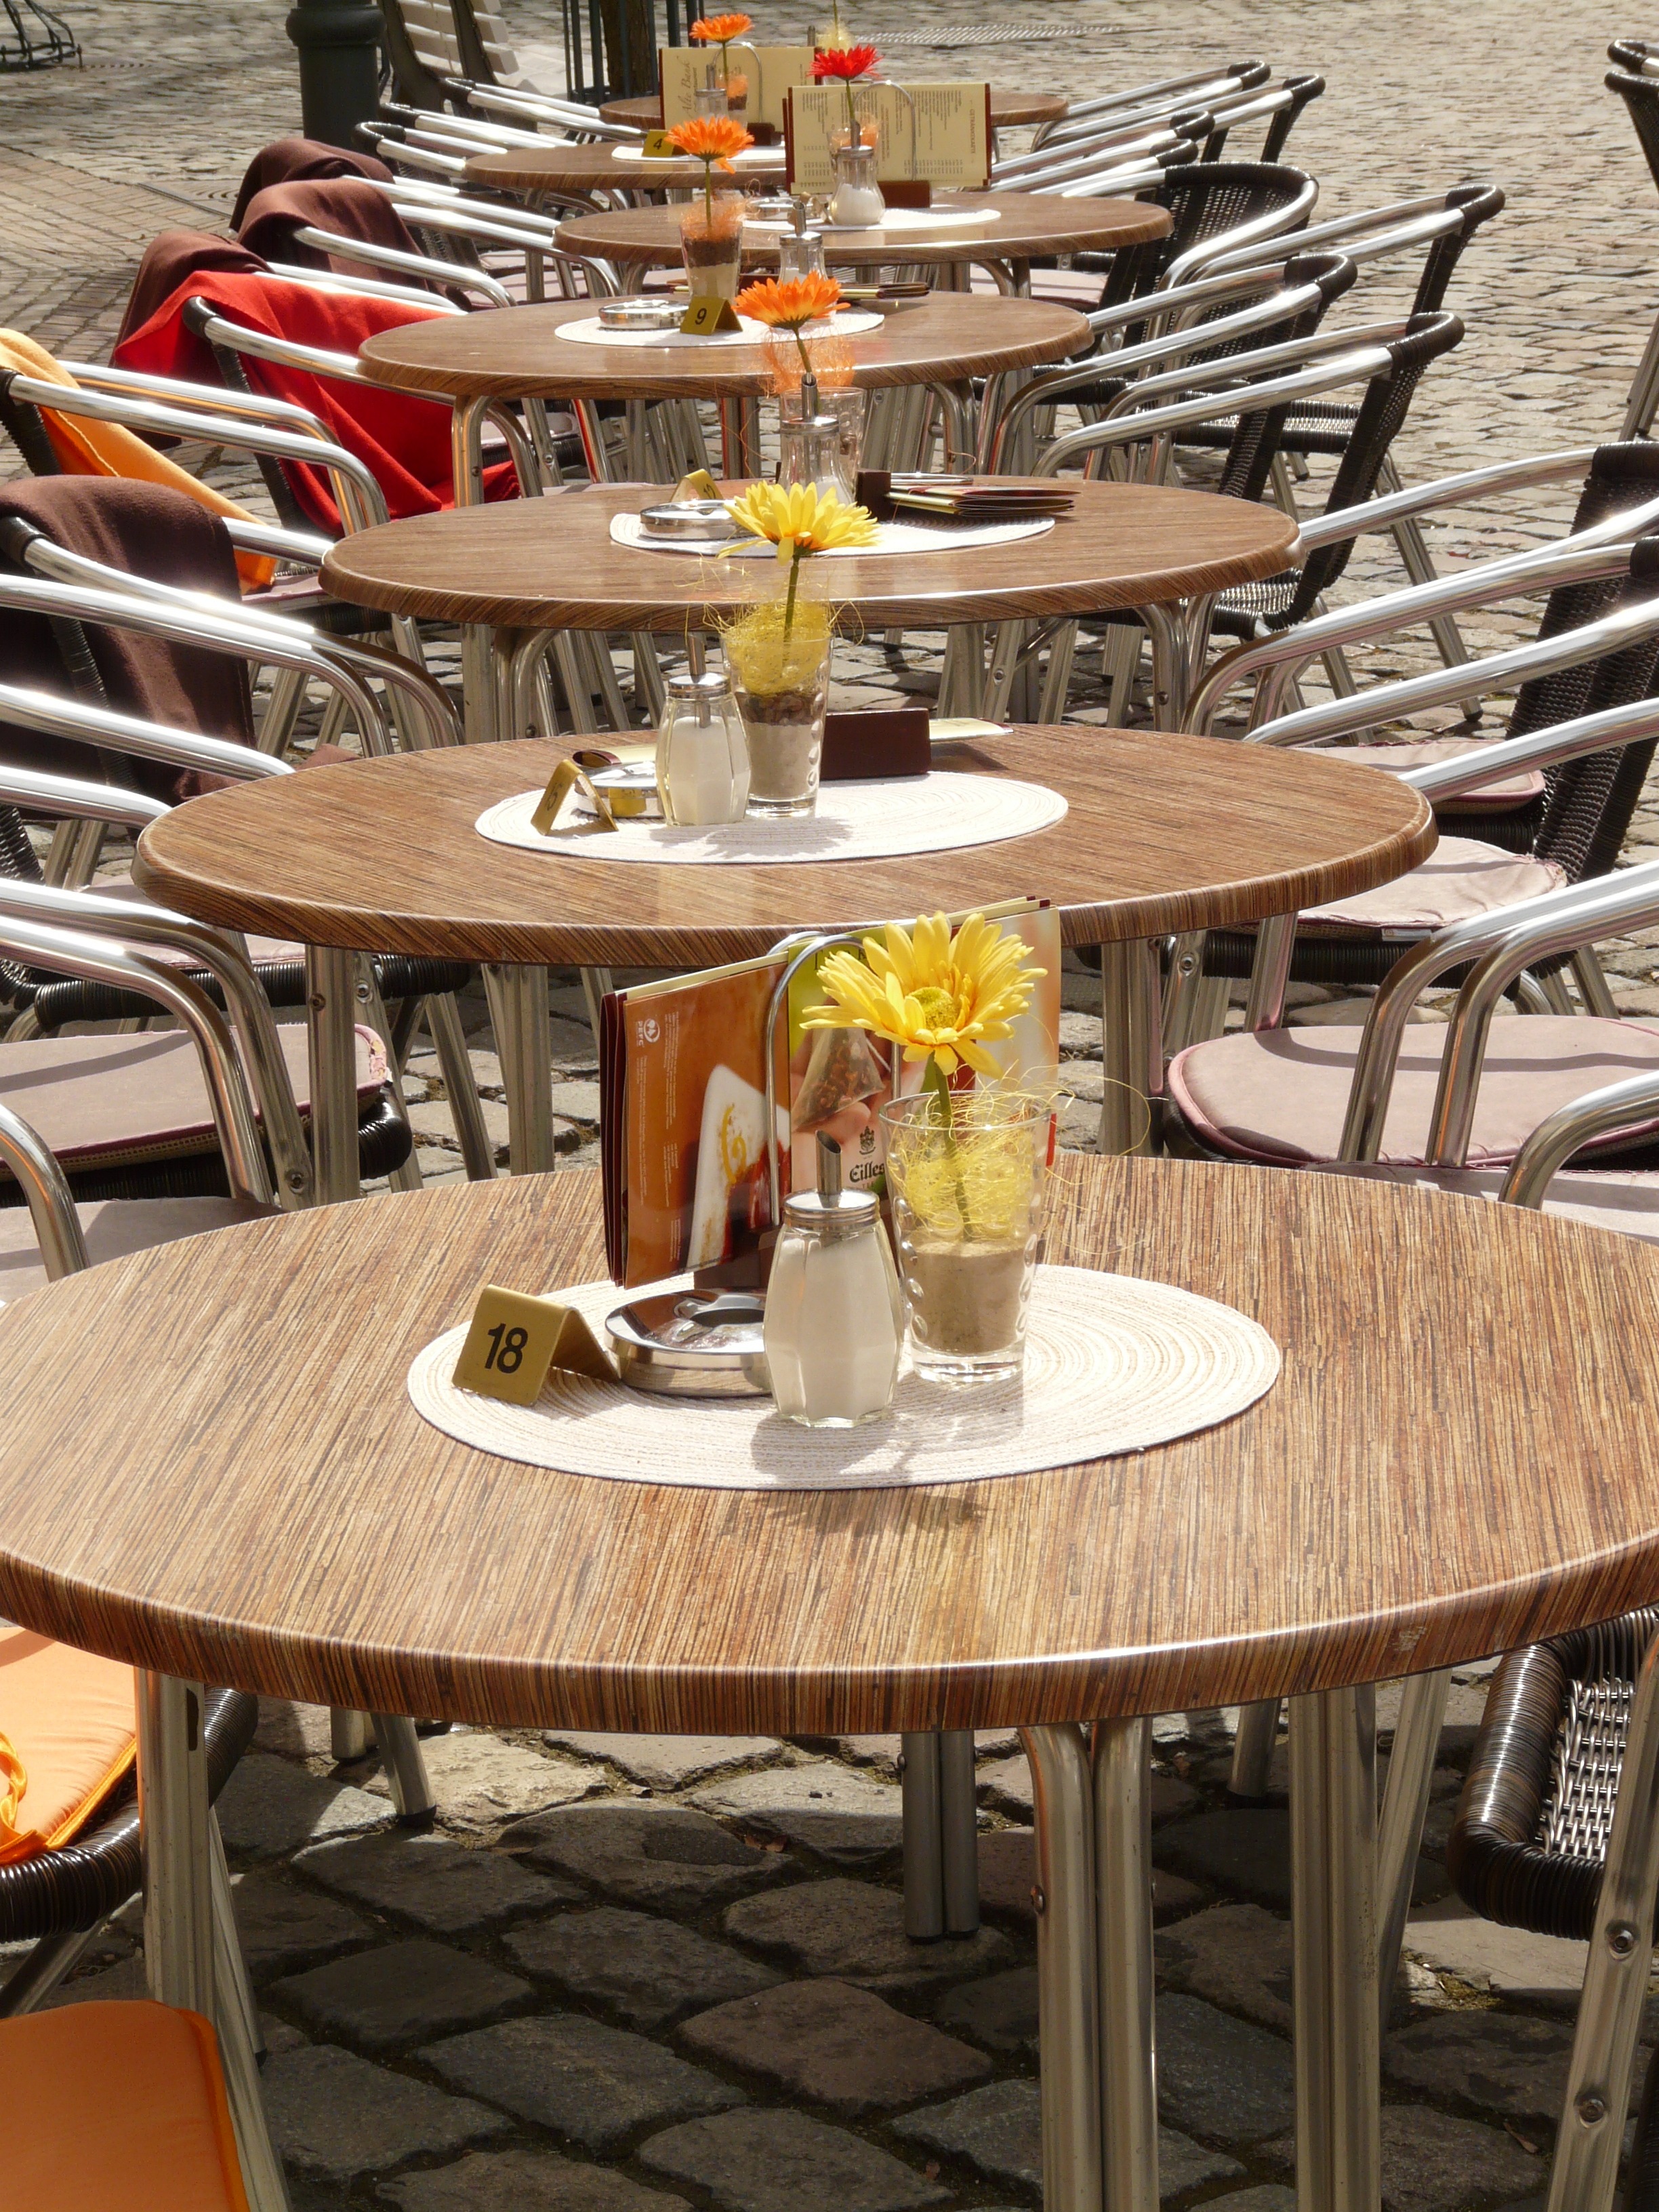
table, cafe, coffee, wood, road, flower, restaurant, cup, ice, decoration, spring, relax, drink, rest, furniture, room, eat, beer, deco, sit, dinner, break, street cafe, beer garden, dining room, vespers, ice cream parlour, after work, garden furniture, ice eating